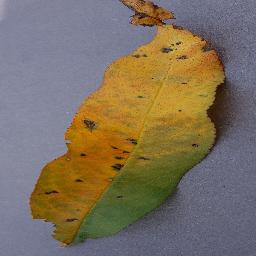
Label: Peach___Bacterial_spot